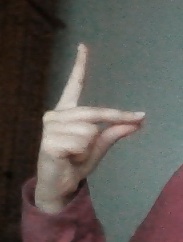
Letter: ta